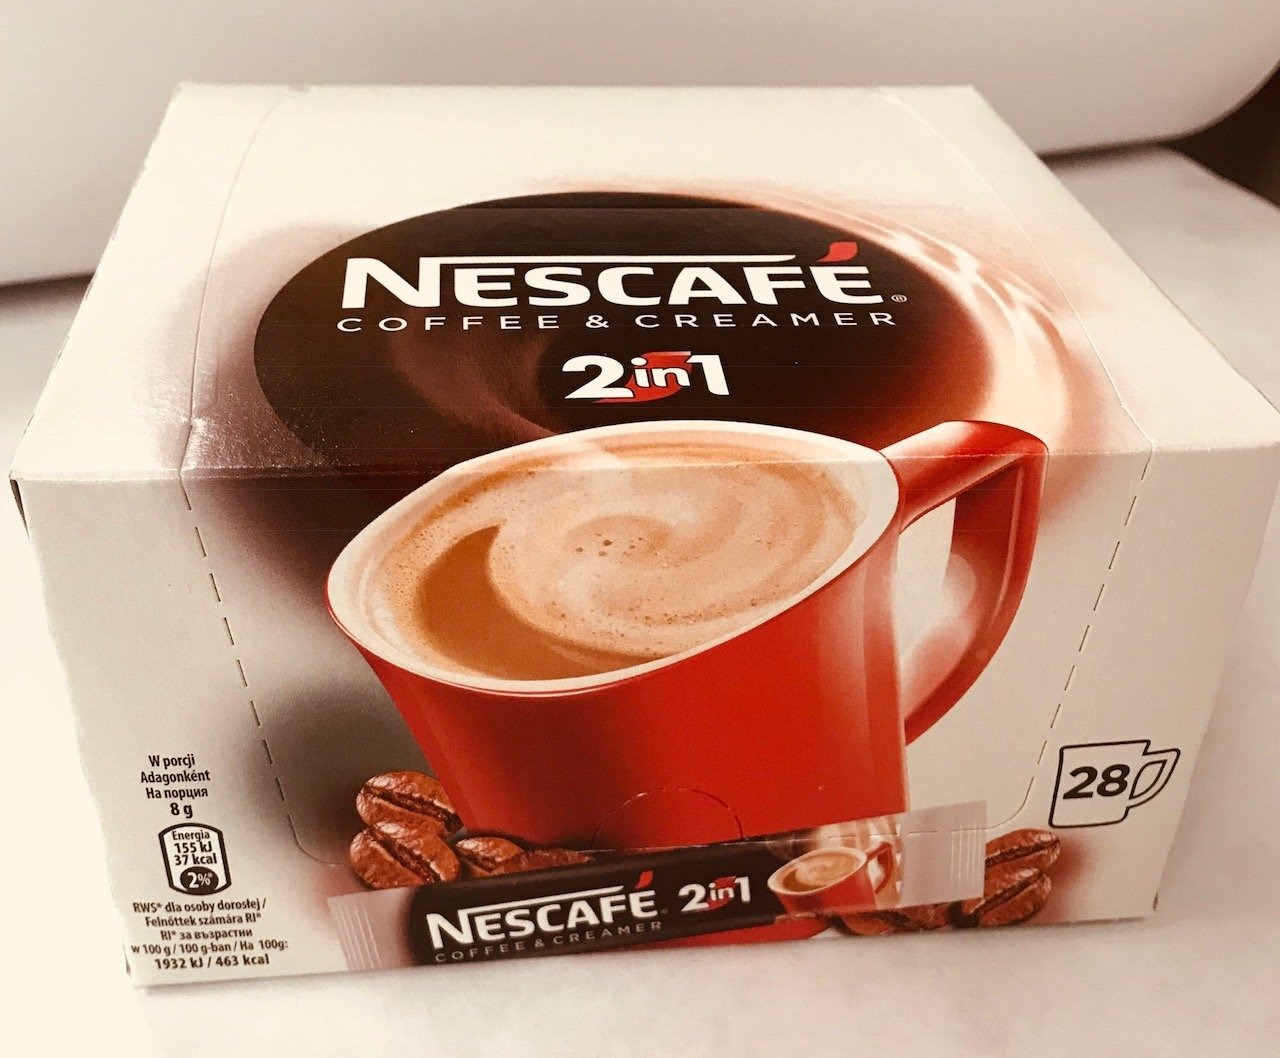
Item Name: NesCafe Classic 2 in 1 - 28 Individual sticks
Value: 28.0
Unit: Count

Price: 30.94